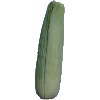
Label: Corn Husk 1